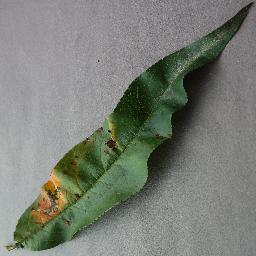
Label: Peach___Bacterial_spot